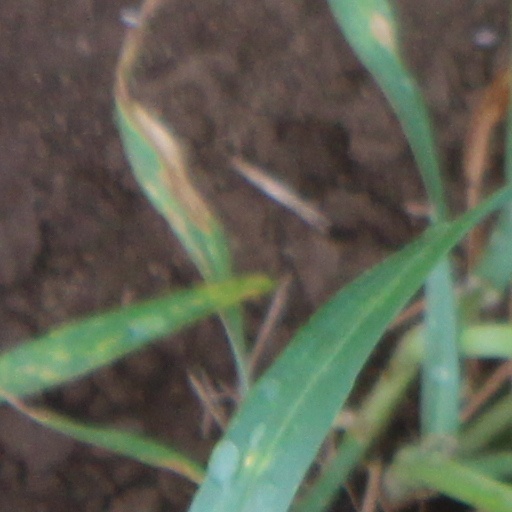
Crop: wheat